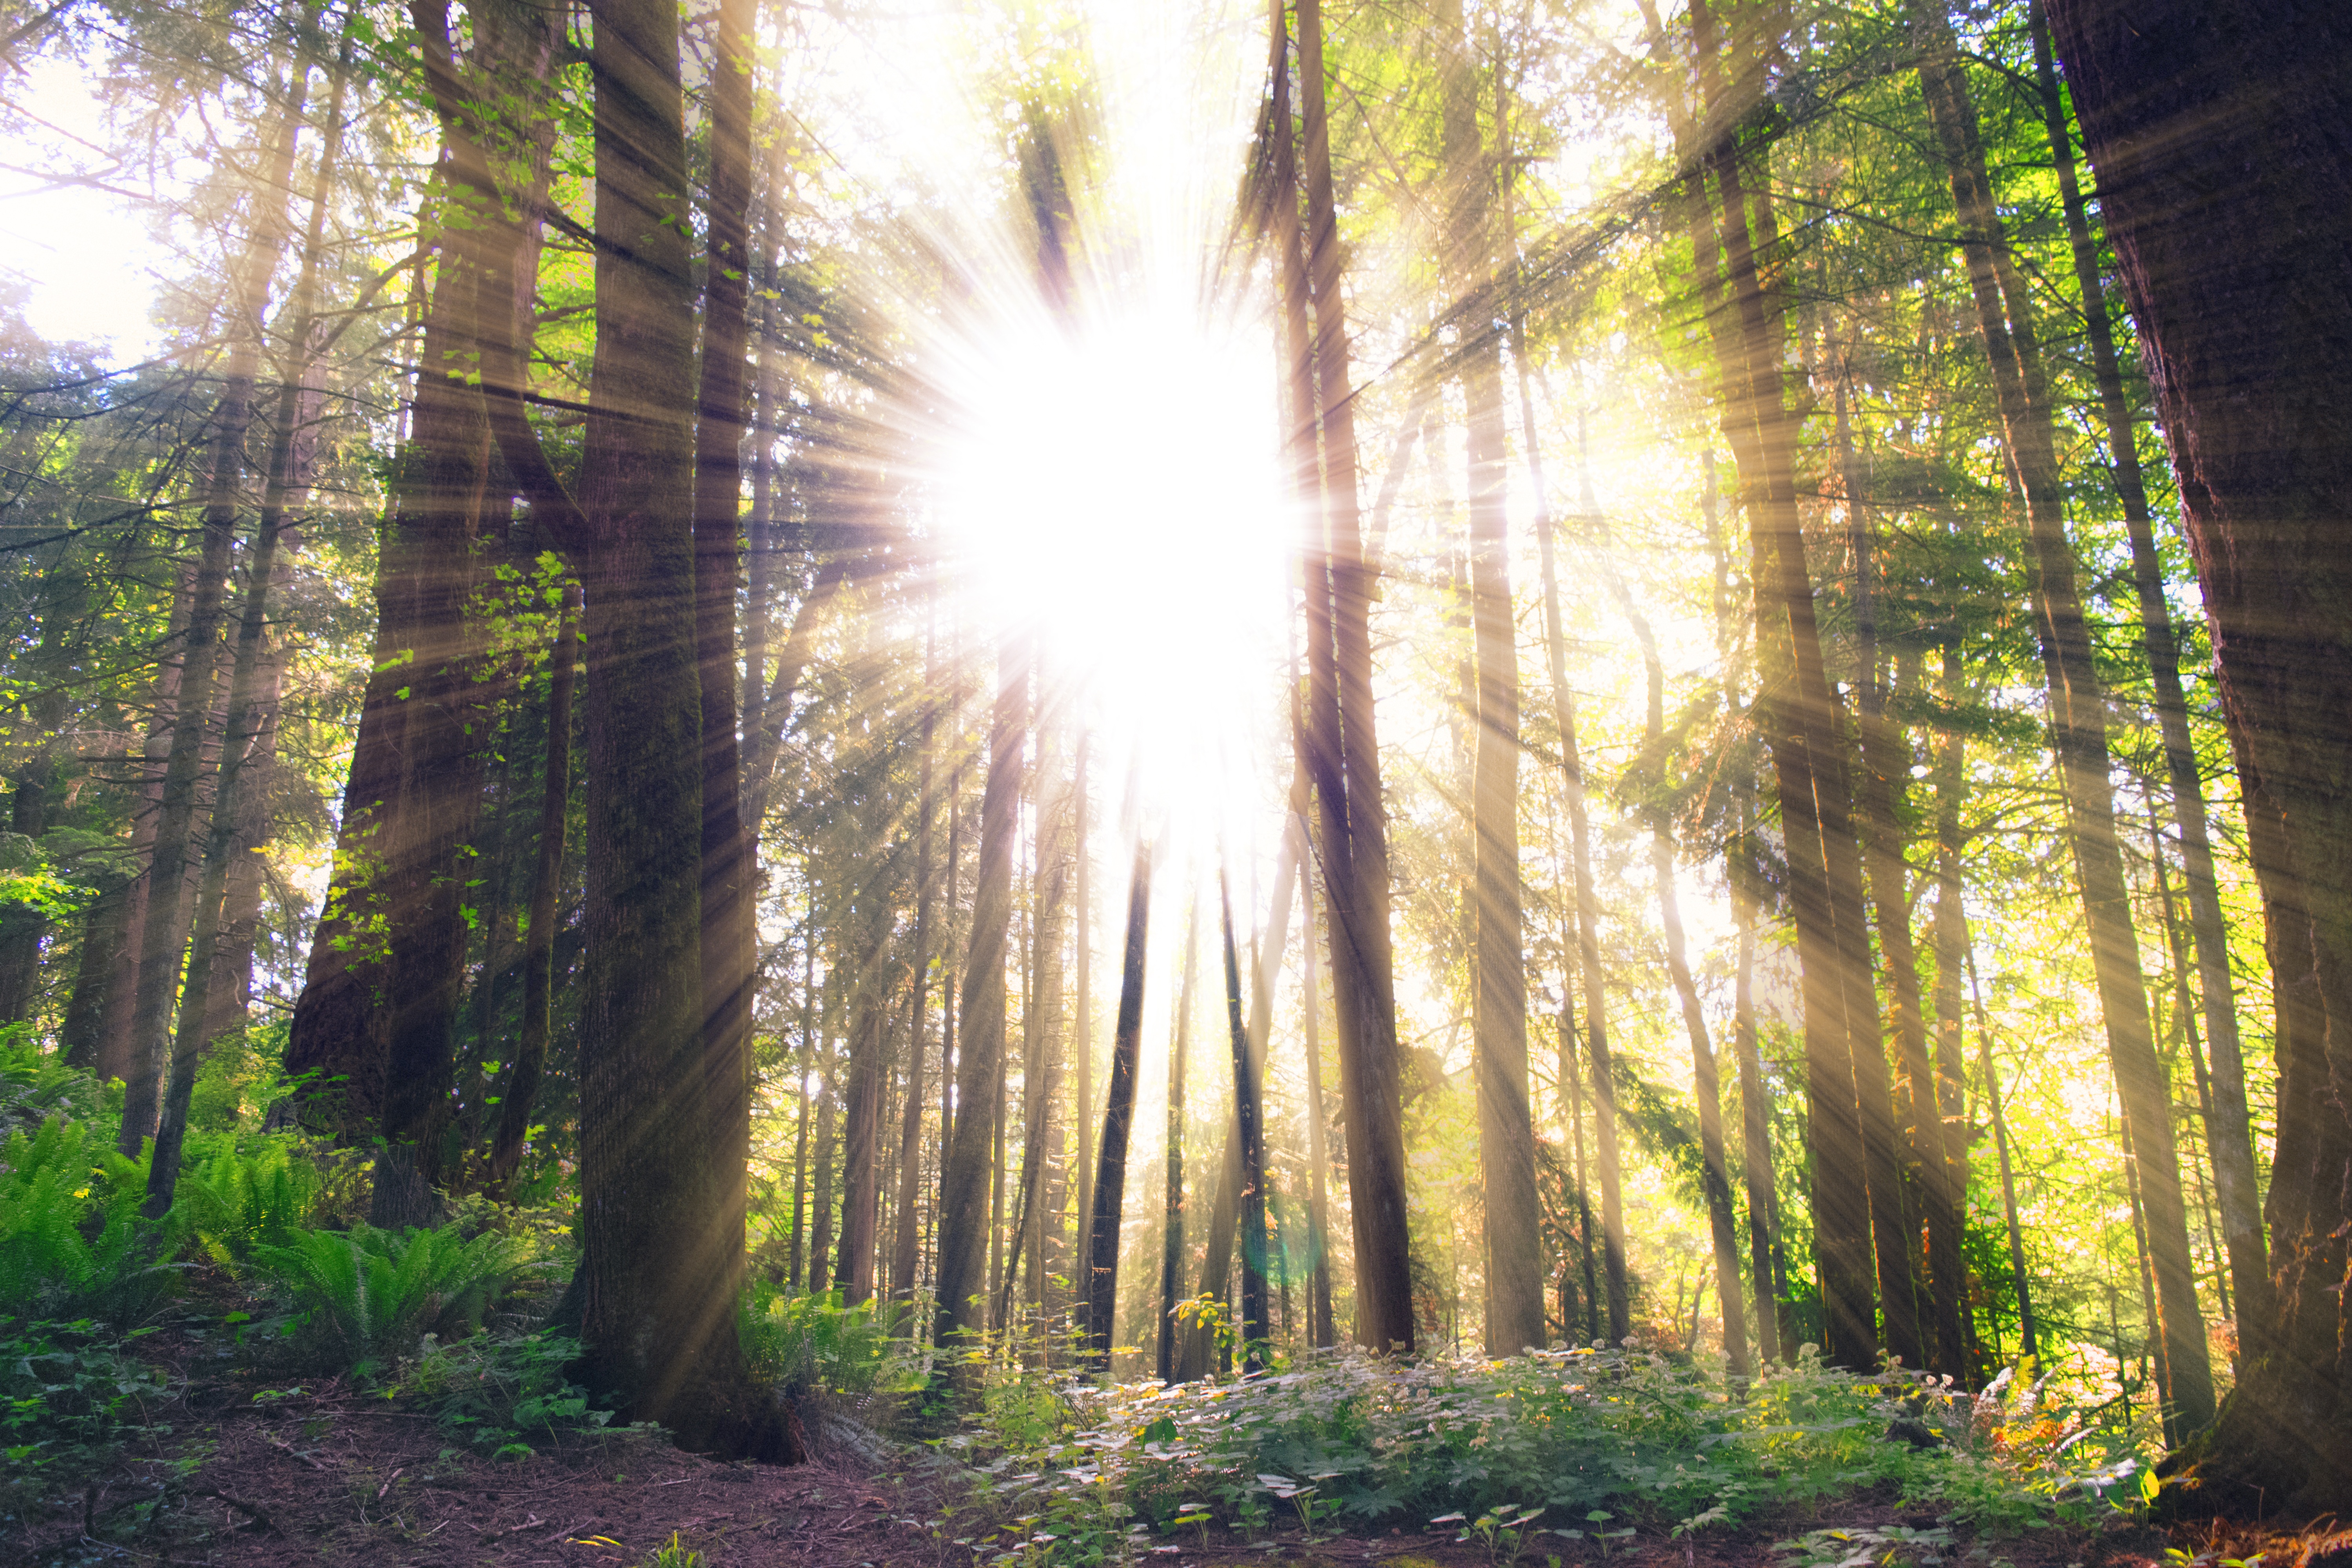
tree, nature, forest, light, sun, sunlight, leaf, foliage, jungle, autumn, trees, rainforest, bright, deciduous, sunrays, grove, woodland, habitat, ecosystem, biome, old growth forest, natural environment, woody plant, temperate coniferous forest